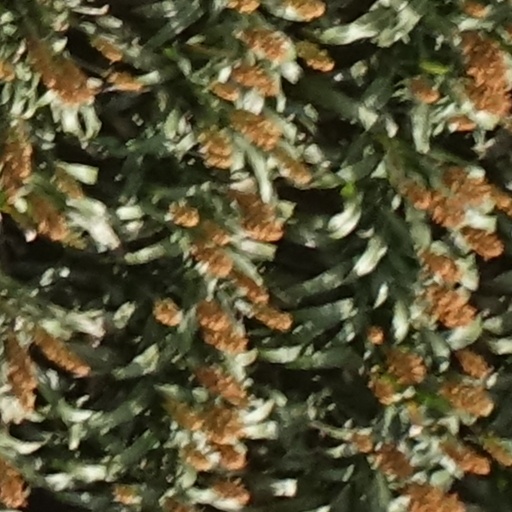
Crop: sorghum